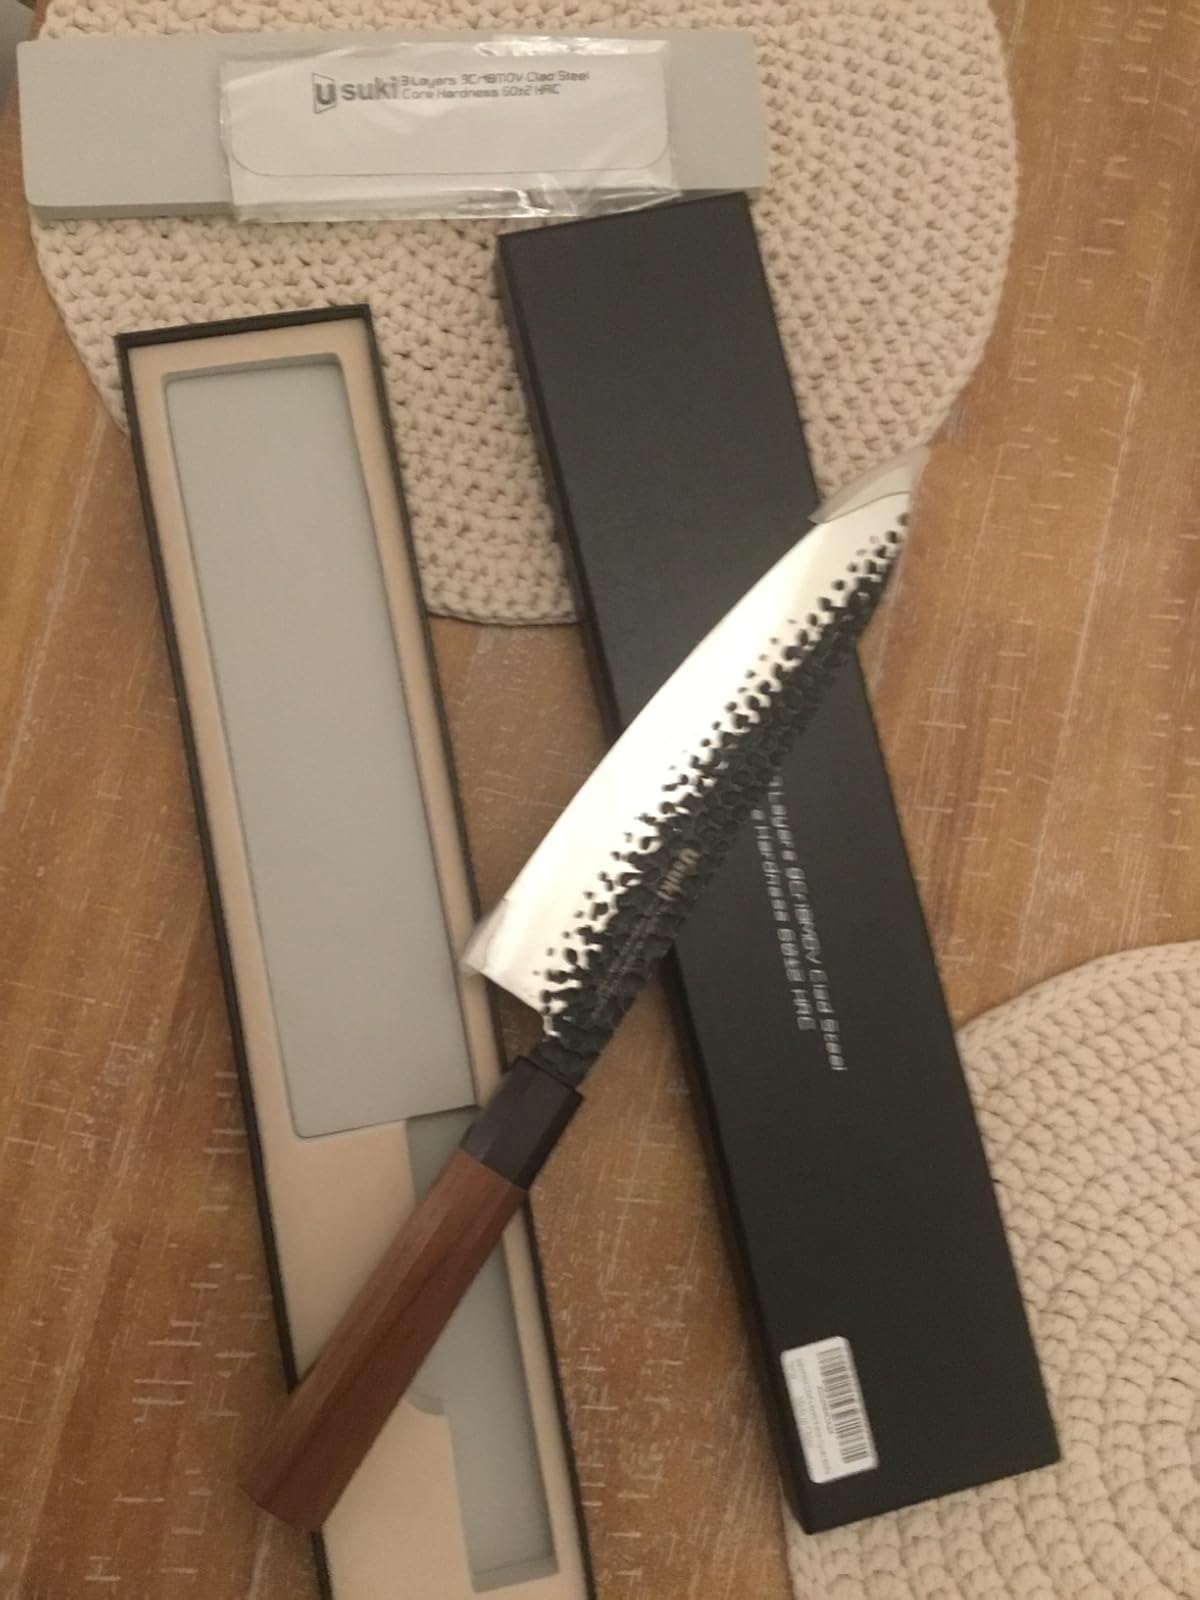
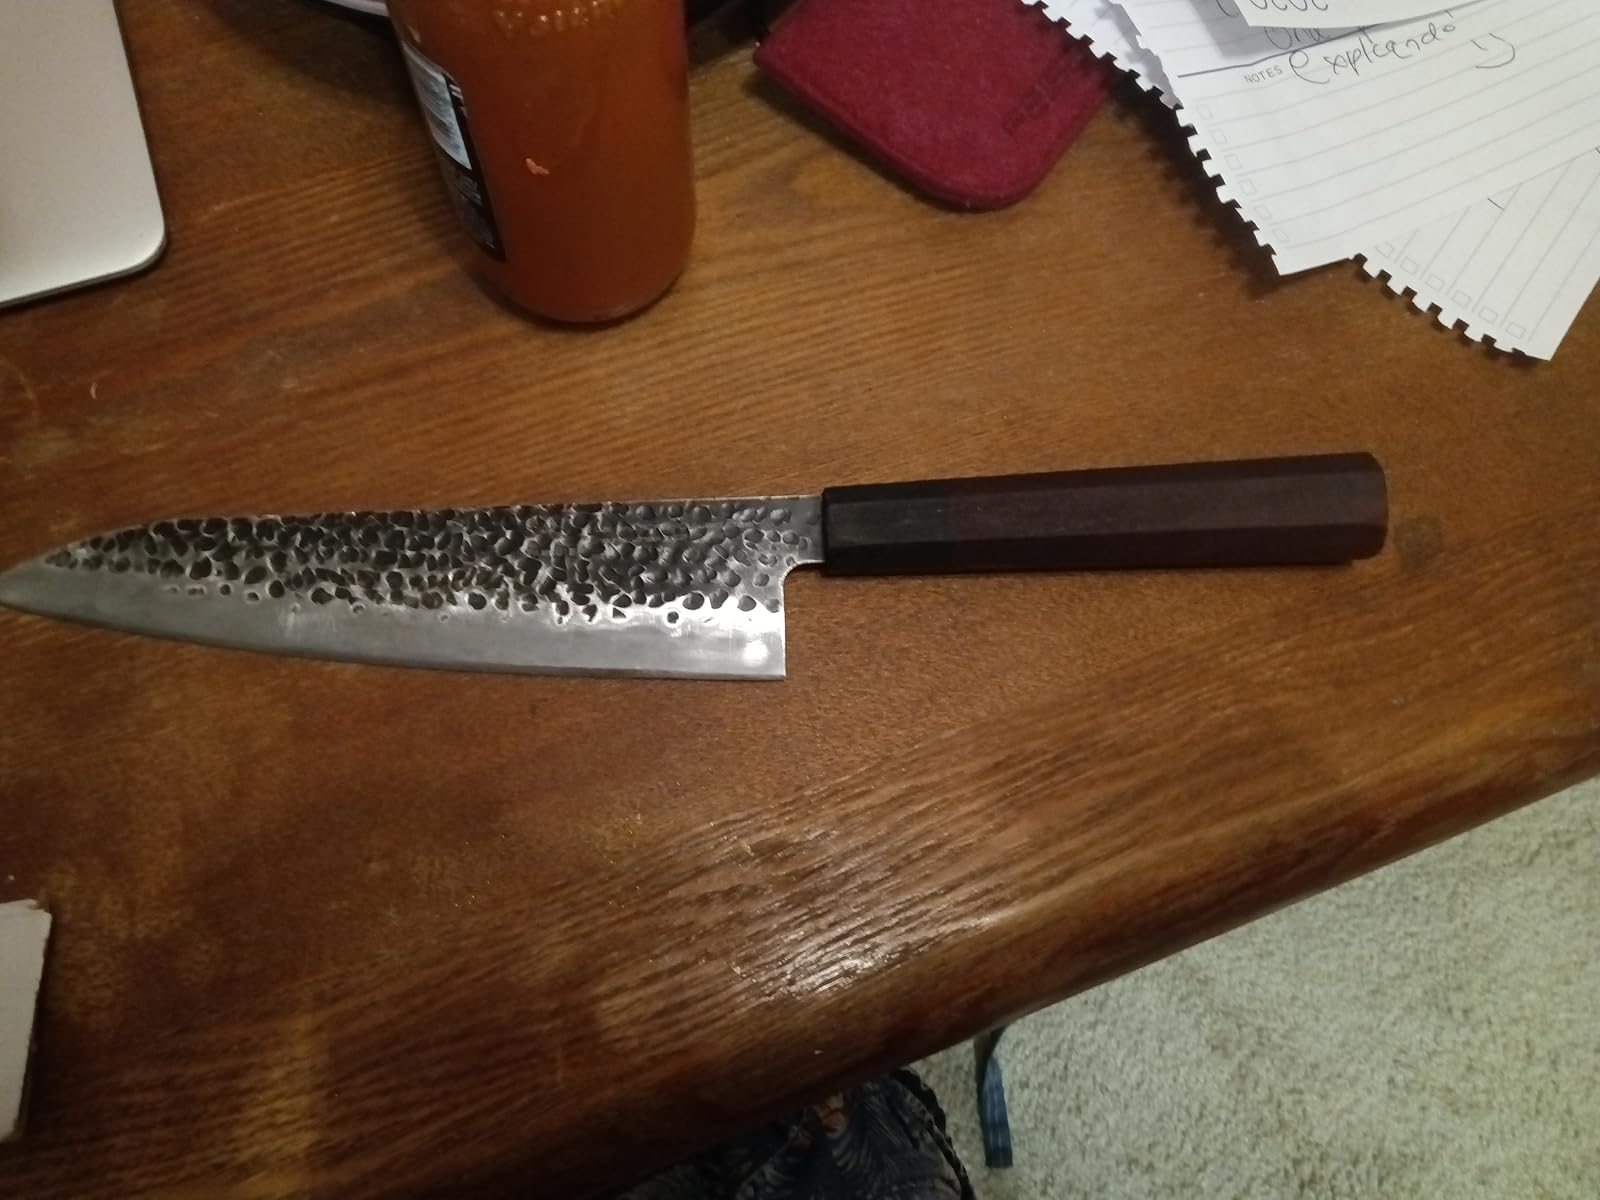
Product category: items_knife
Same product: no